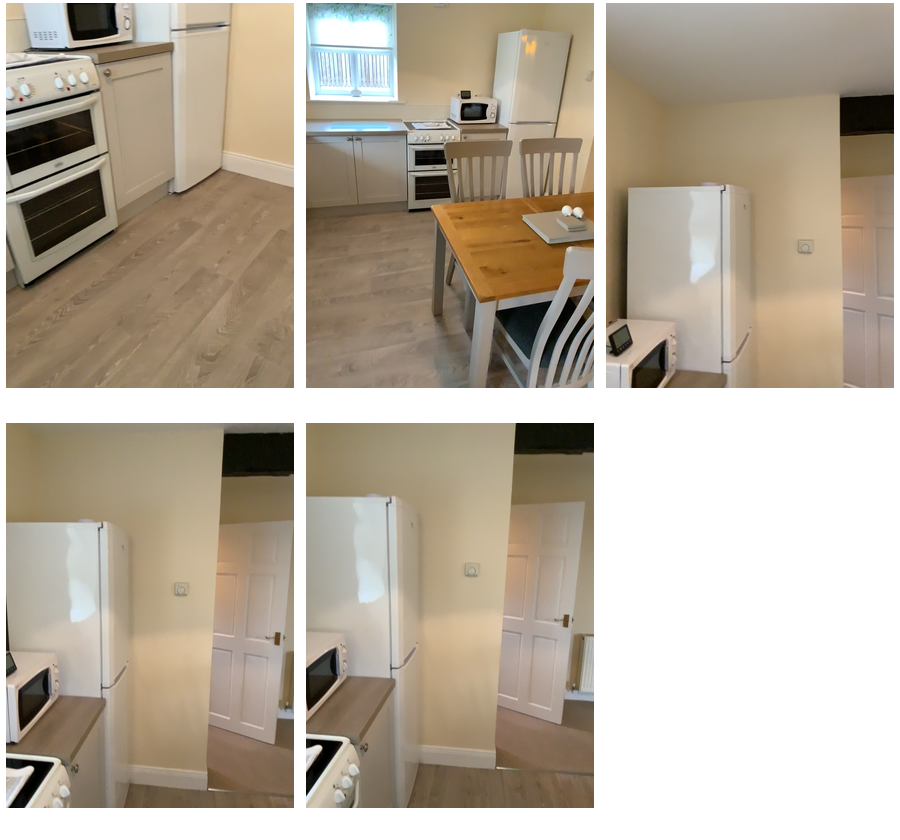Task instruction: Open the microwave oven.
Answer: {"task_instruction": "Open the microwave oven.", "nodes": ["handle", "microwave oven"], "edges": [{"functional_relationship": "openorclose", "object1": "handle", "object2": "microwave oven", "spatial_relations": ["in_front_of", "close"], "is_touching": true}], "action_type": "pull", "function_type": "open_close_control"}